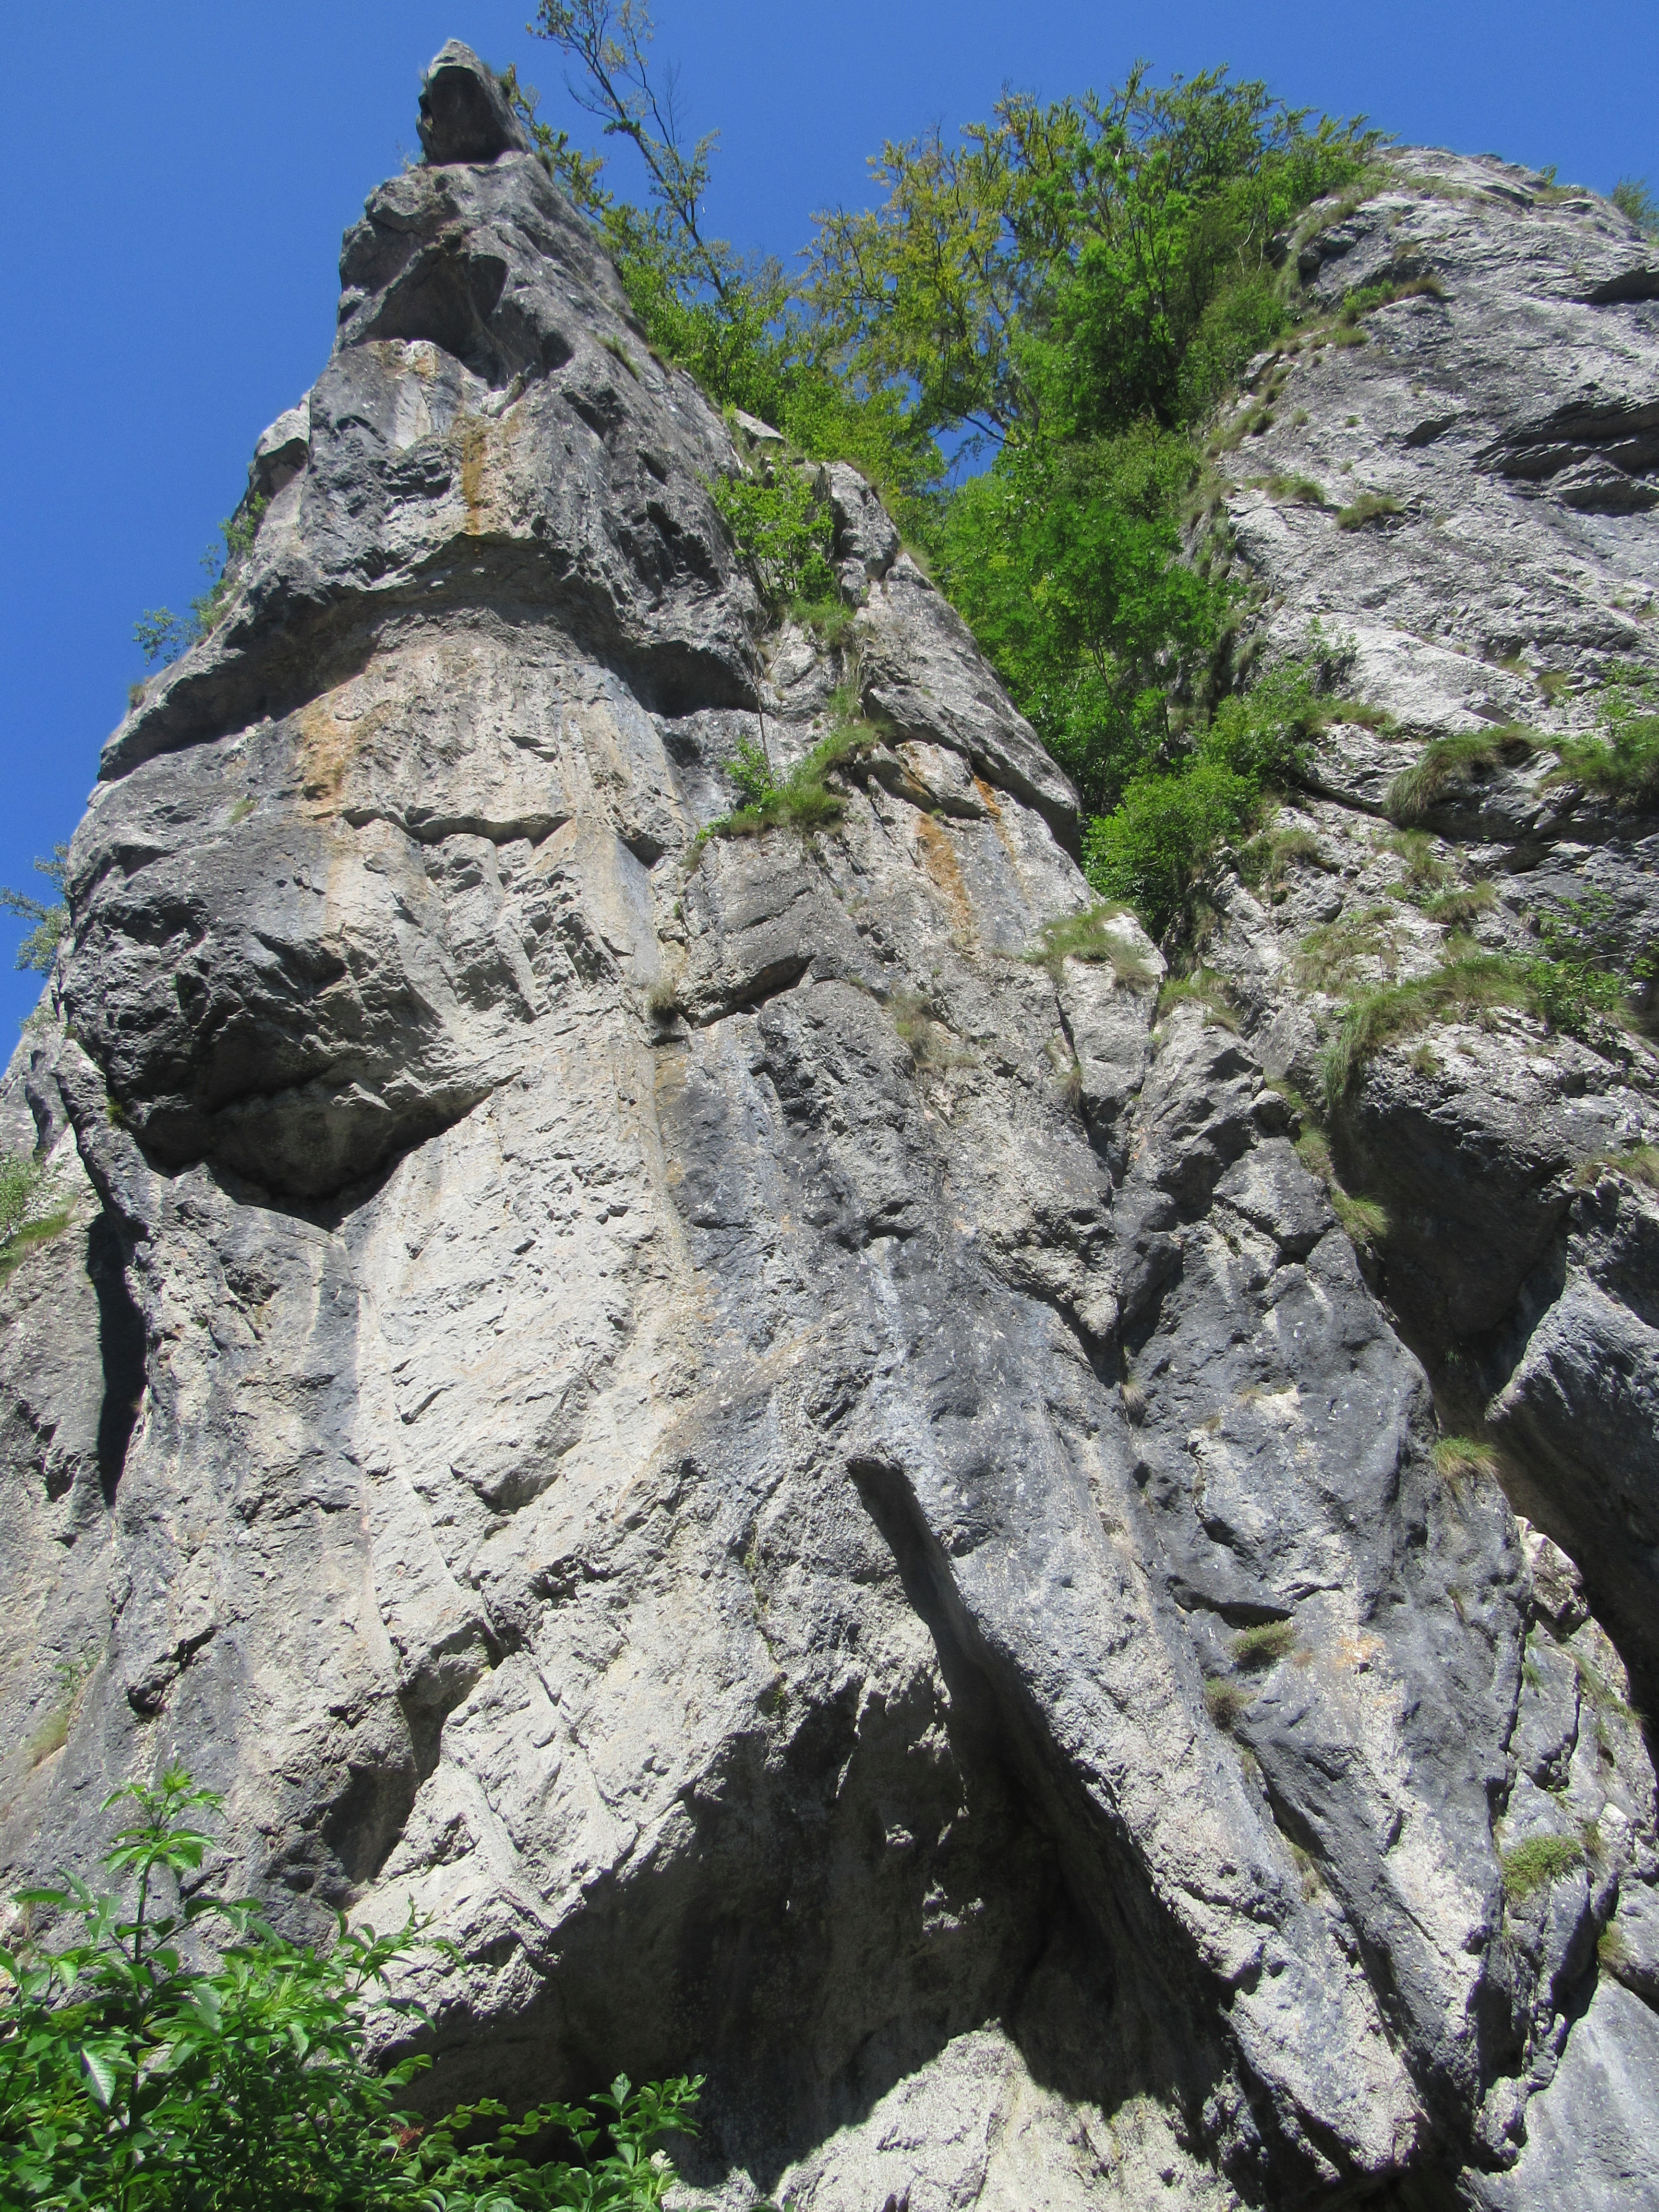
rock, walking, mountain, trail, adventure, mountain range, recreation, formation, cliff, rock climbing, terrain, material, ridge, summit, mountaineering, geology, outcrop, sports, alps, badlands, boulder, romania, bedrock, transylvania, crisana, bihor, boga, igneous rock, mountainous landforms, geological phenomenon